Abraham J. Williams

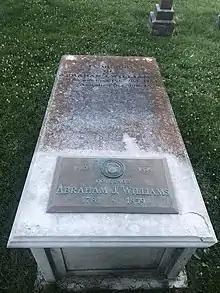
Tombstone of Abraham J. Williams in the Columbia Cemetery

Within a few years, Williams was on the move again, this time to Columbia, Missouri, where he established one of the first dry goods stores in the town, also providing services as a boot and shoe maker. He also purchased a large tract of land in the county and began farming operations. In 1822 Abraham Williams was elected to the Missouri State Senate as a Democratic-Republican, beginning a brief foray into politics that would lead to his election as governor. When he was re-elected to the senate in 1824 his peer chose him as President-pro-tem. He also served on the Accounts and Education committees, both important positions in the newborn state, and on the committee responsible for planning the new Missouri state capitol building.